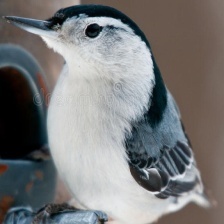
Species: CRESTED NUTHATCH
Scientific name: SITTA CAROLINENSIS